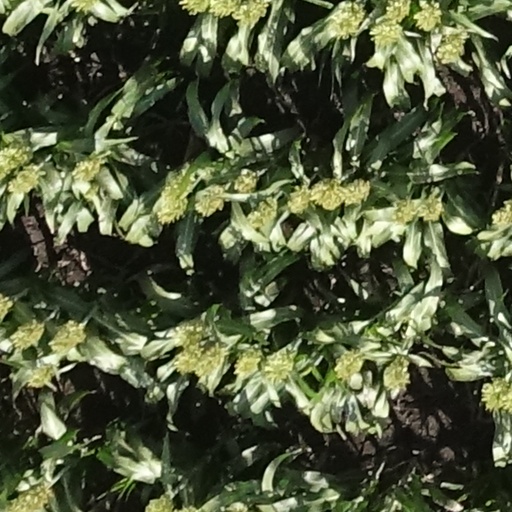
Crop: sorghum